My Scene Goes Hollywood: The Movie

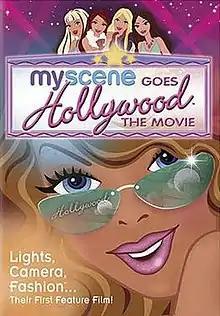
DVD cover

My Scene Goes Hollywood: The Movie is a 2005 American animated romantic comedy film based on Mattel's line of My Scene dolls. It features Barbie and American singer and actress Lindsay Lohan, who plays herself. It is the third feature with the My Scene characters, and the only one that was full-length. The film was directed by Eric Fogel. Although the title of the film suggests a trip to Hollywood, California, the entire plot takes place in New York City, where all the My Scene characters live. It was released by Buena Vista Home Entertainment under the Miramax Family label.